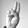
ASL letter: U